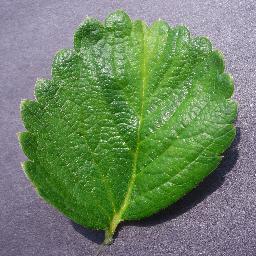
Label: Strawberry___healthy